Chemin de fer d'Anvin à Calais

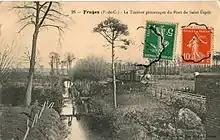
A train near Fruges.

In 1874, Émile Level proposed to build a railway from Calais to Anvin, Pas-de-Calais. Following the usual procedure, hearings in public would have been held before the proposed railway would have been declared to be of "utilité publique" (in the public interest) and permission granted to construct the line. The railway was the first line in Pas-de-Calais constructed under the "Plan Freyciney". Anvin and Calais are apart, but the railway was to be much longer due to the need to avoid heavy engineering and also to serve local communities. The line had a maximum gradient of 17mm/metre and curves of minimum radius. In part, it ran through what is now the Parc naturel régional des Caps et Marais d'Opale, crossing many river valleys and having summits of between Équirre and Verchin, and at Alques-Buisson halte.